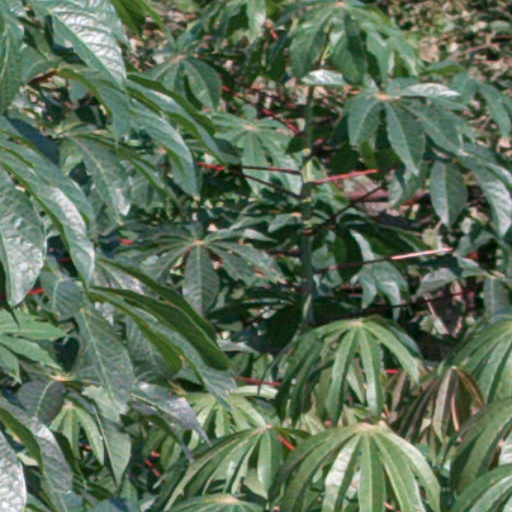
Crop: cassava